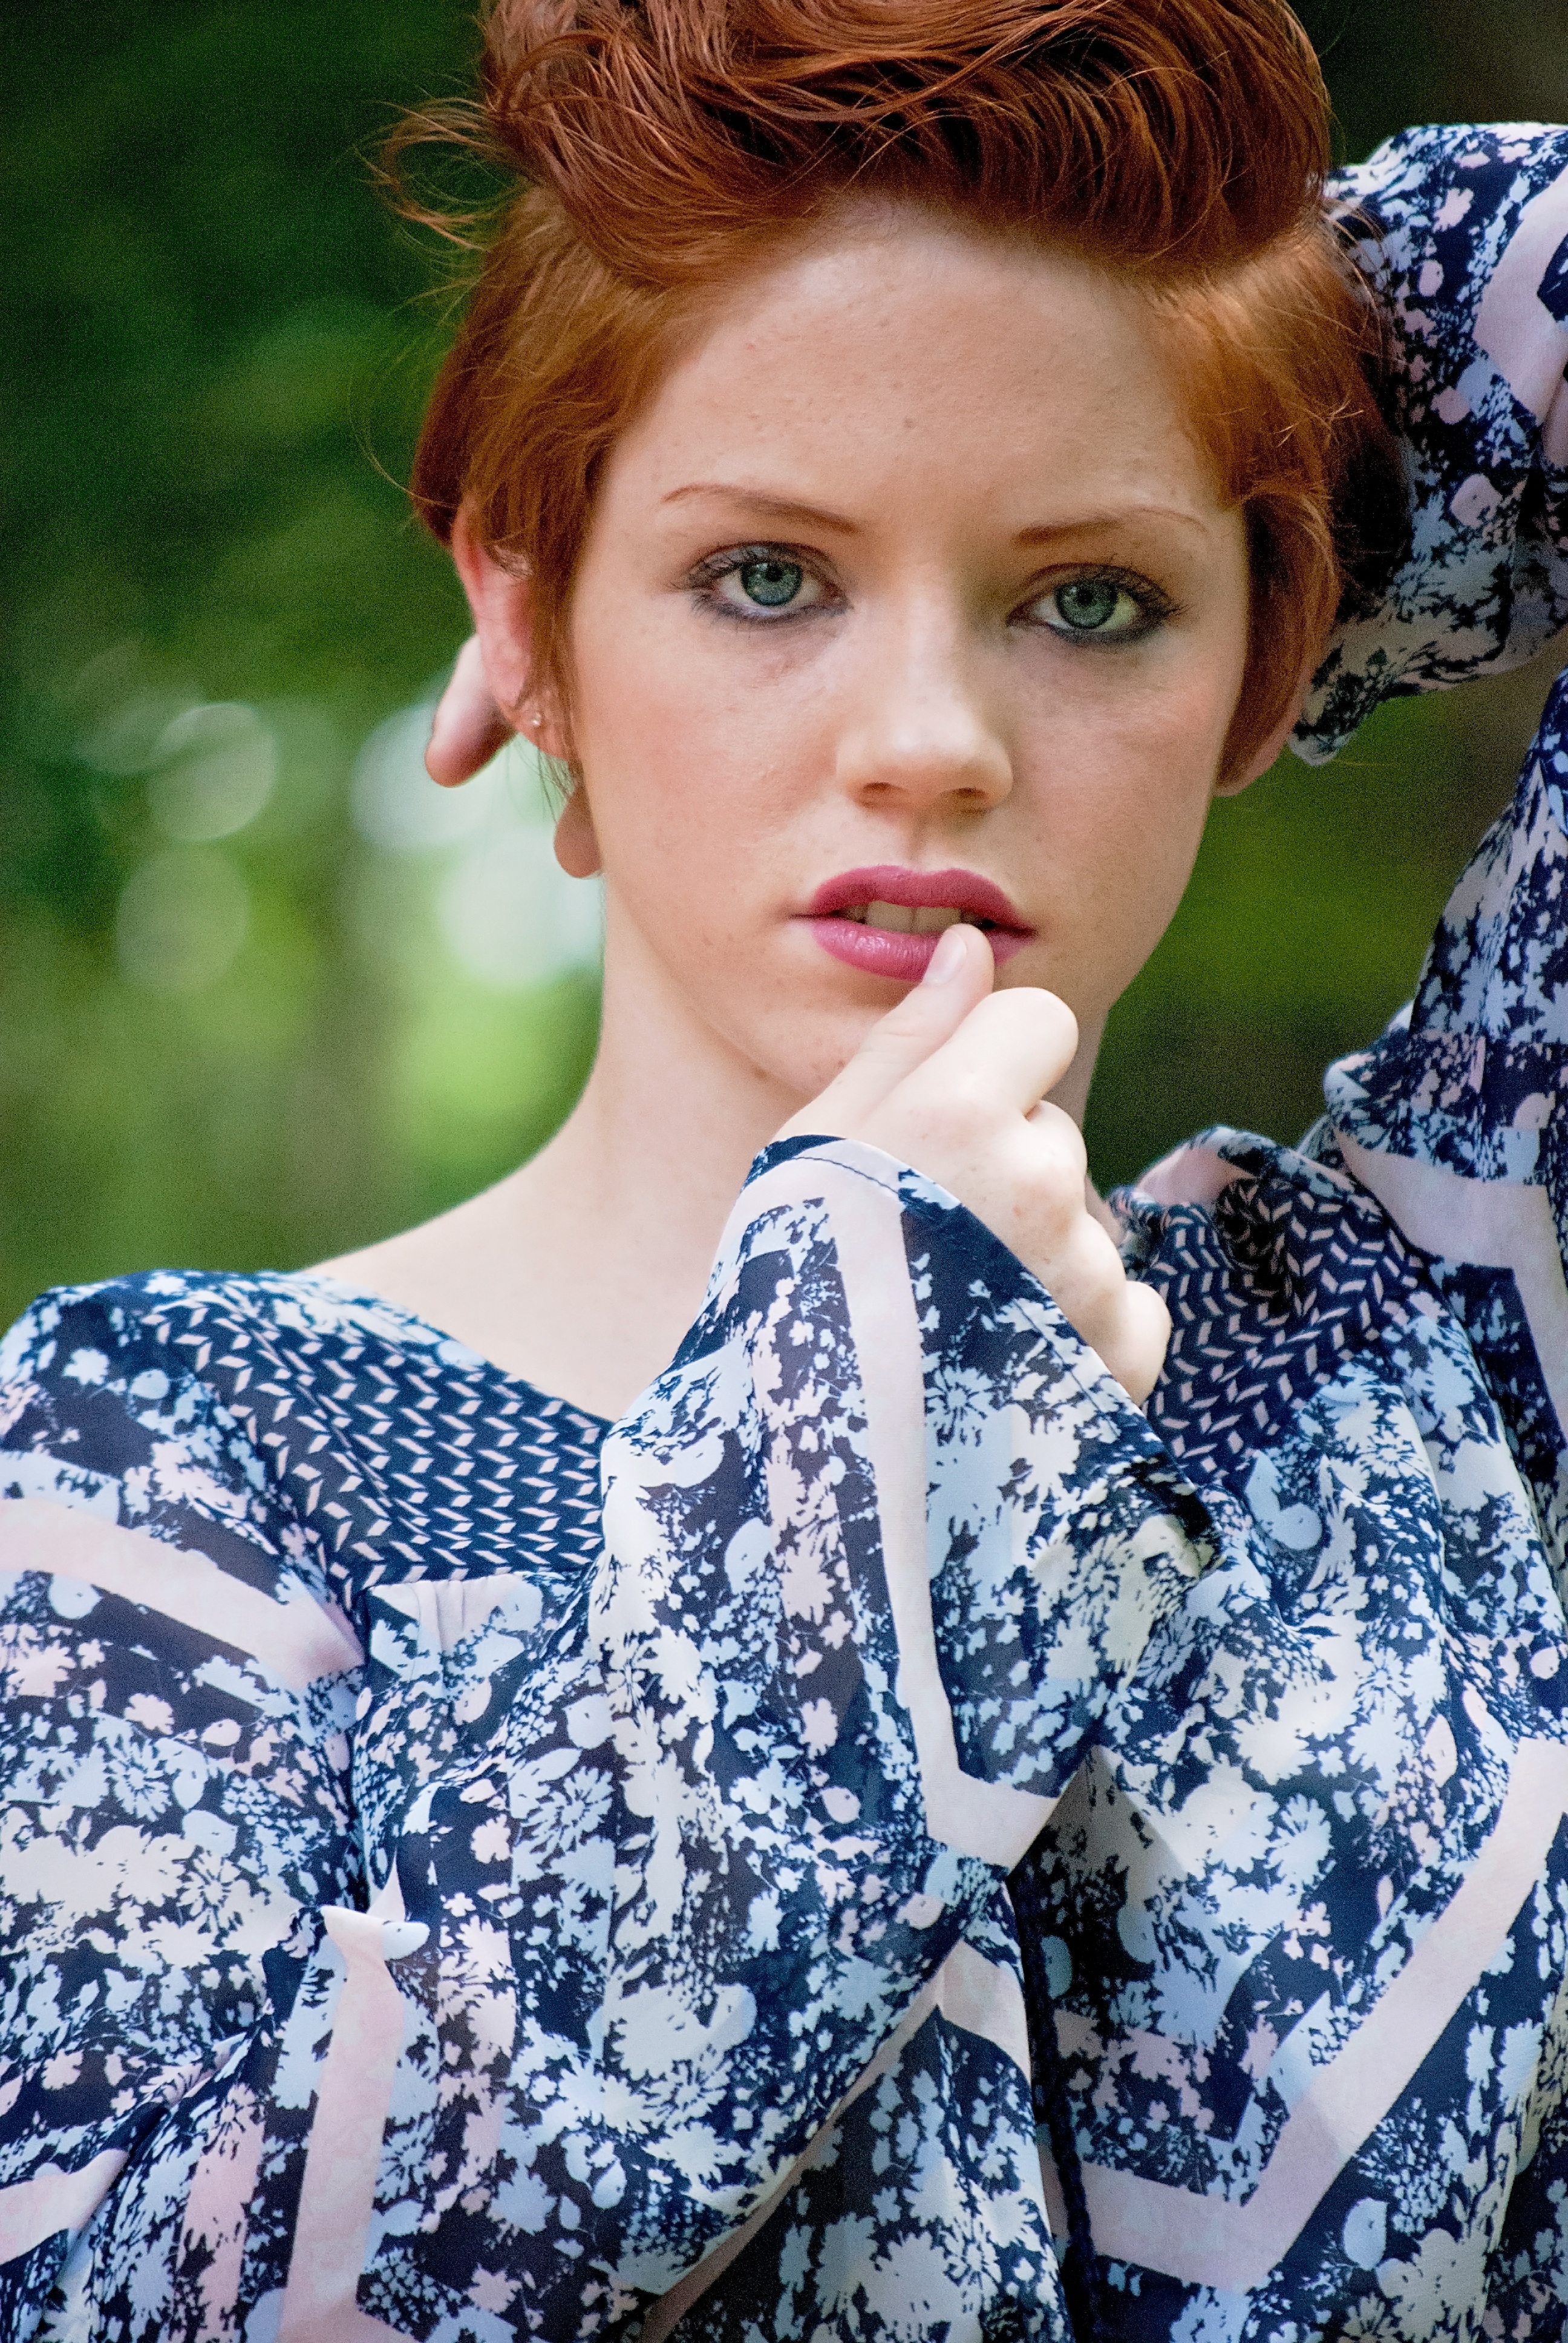
person, girl, hair, photography, cute, looking, female, portrait, model, spring, fashion, lady, hairstyle, long hair, face, dress, redhead, beauty, style, short hair, teen, casual, ginger, attractive, gorgeous, blue eyes, photo shoot, portrait photography